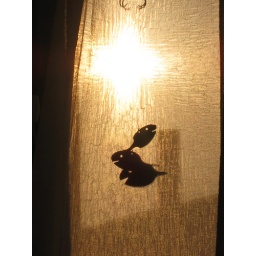
Fish swimming in my window